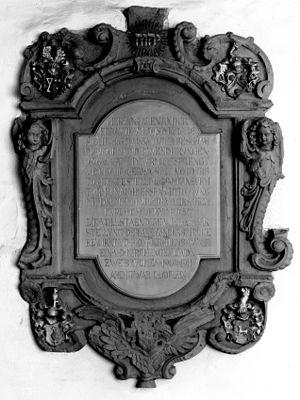
Épitaphe Schwebel
Johannes ou Johann Schwebel, est un théologien et réformateur allemand du début du XVIᵉ siècle, surnommé le réformateur de Deux-Ponts.